Locate the barista tools in this POV image.
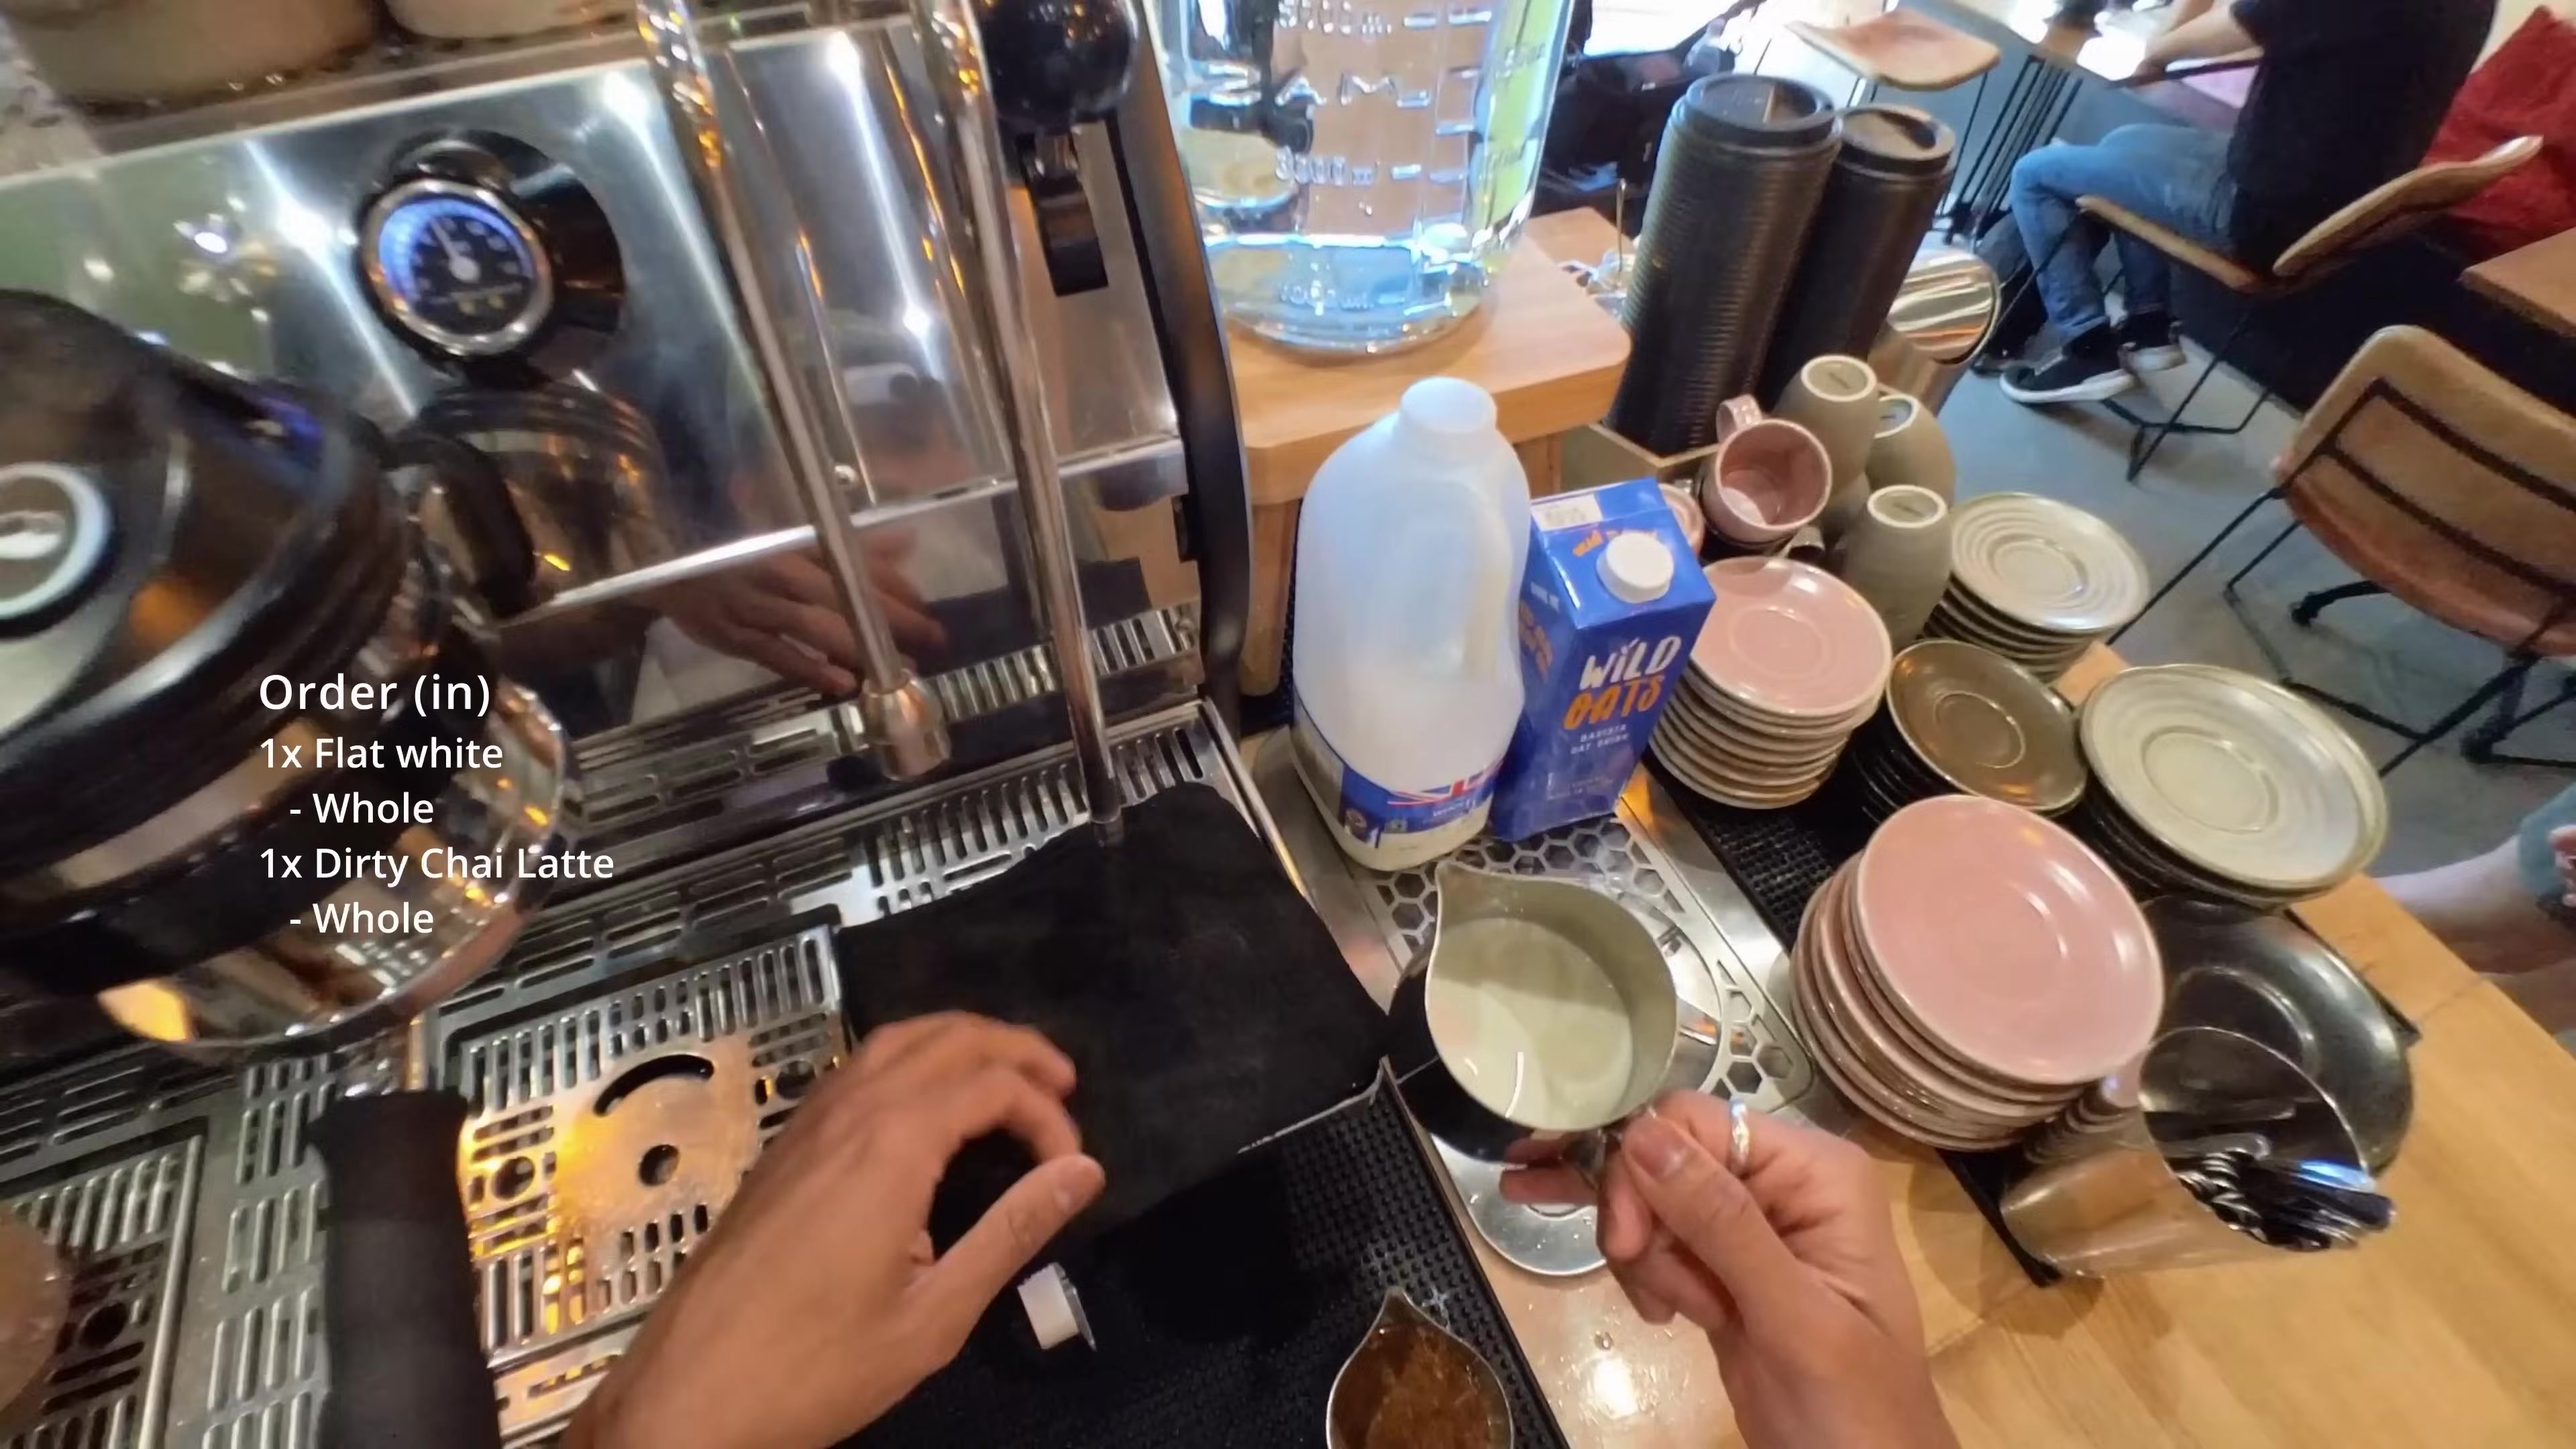
Detections: Portafilter [59,446,229,999], Milk Pitcher [551,592,658,784], Milk Container [496,260,603,605], Hand [586,748,763,1000], Hand [215,695,431,998], Steam Wand [249,0,383,541], Milk Container [572,326,667,585]